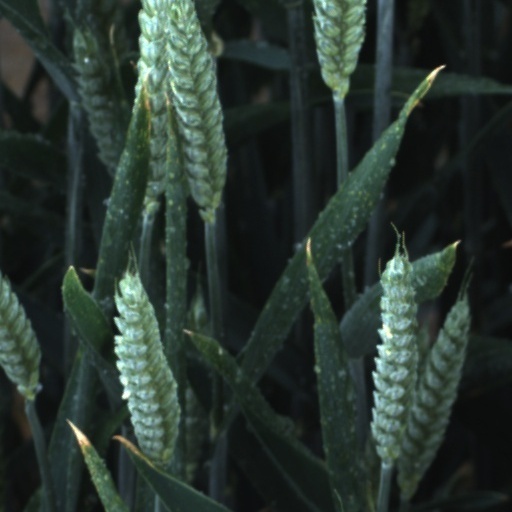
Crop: wheat